Orange-bellied fruit dove

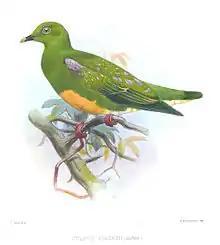
"P. i. jobiensis"

The dove is found in New Guinea, the Aru Islands and western Papuan islands where it inhabits lowland rainforest, secondary forest and mangroves. It has been recorded from Boigu Island, Queensland, Australian territory in northern Torres Strait.